Silicon Avatar

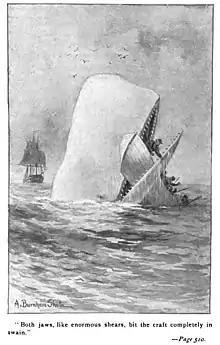
Silicon Avatar has been compared to the Novel Moby Dick, with the Crystalline Entity being compared to the Whale

The Crystalline Entity was noted by Space.com as being one of the more exotic aliens in the "Star Trek" franchise; they note its snowflake-like appearancebeautiful but deadly. The episode is noted for including a non-carbon based life form, which has been explored a number of other times in the "Star Trek" franchise.